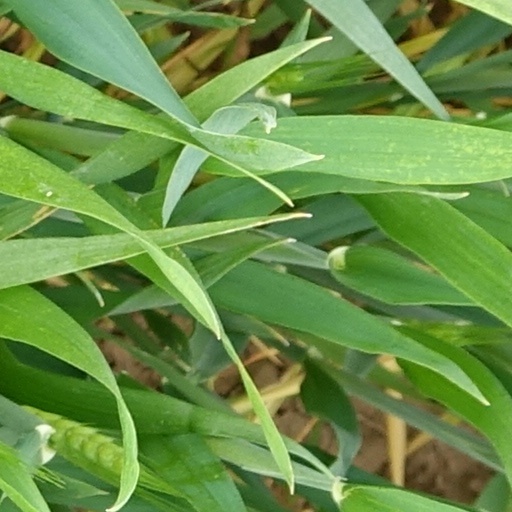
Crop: wheat